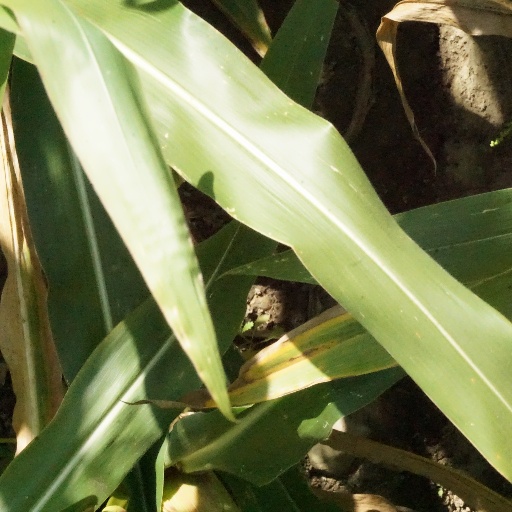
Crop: maize; corn